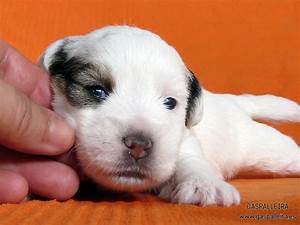
Label: cane